Dun an Sticir

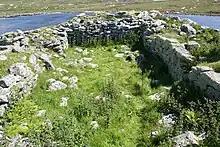
Medieval building within Dun an Sticir

Dun an Sticir is located on an island in a loch. A wide stone causeway leads from the north to the island of Eilean na Mi-Chomhairle. A second, smaller causeway leads from the south side of the lake to the same island. A third causeway curves from that island to the east to the small island on which the broch lies. The causeways are partially submerged at high tide.